Barry Thomas (artist)

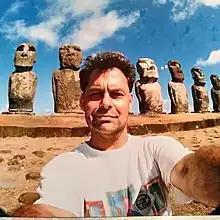
Thomas in 1999

Barry Noel Thomas is a New Zealand artist and film maker. He is known for creating 1min art films called rADz and for his activism art including in the 1970s planting cabbages in an empty building site in Wellington City.